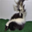
Label: skunk